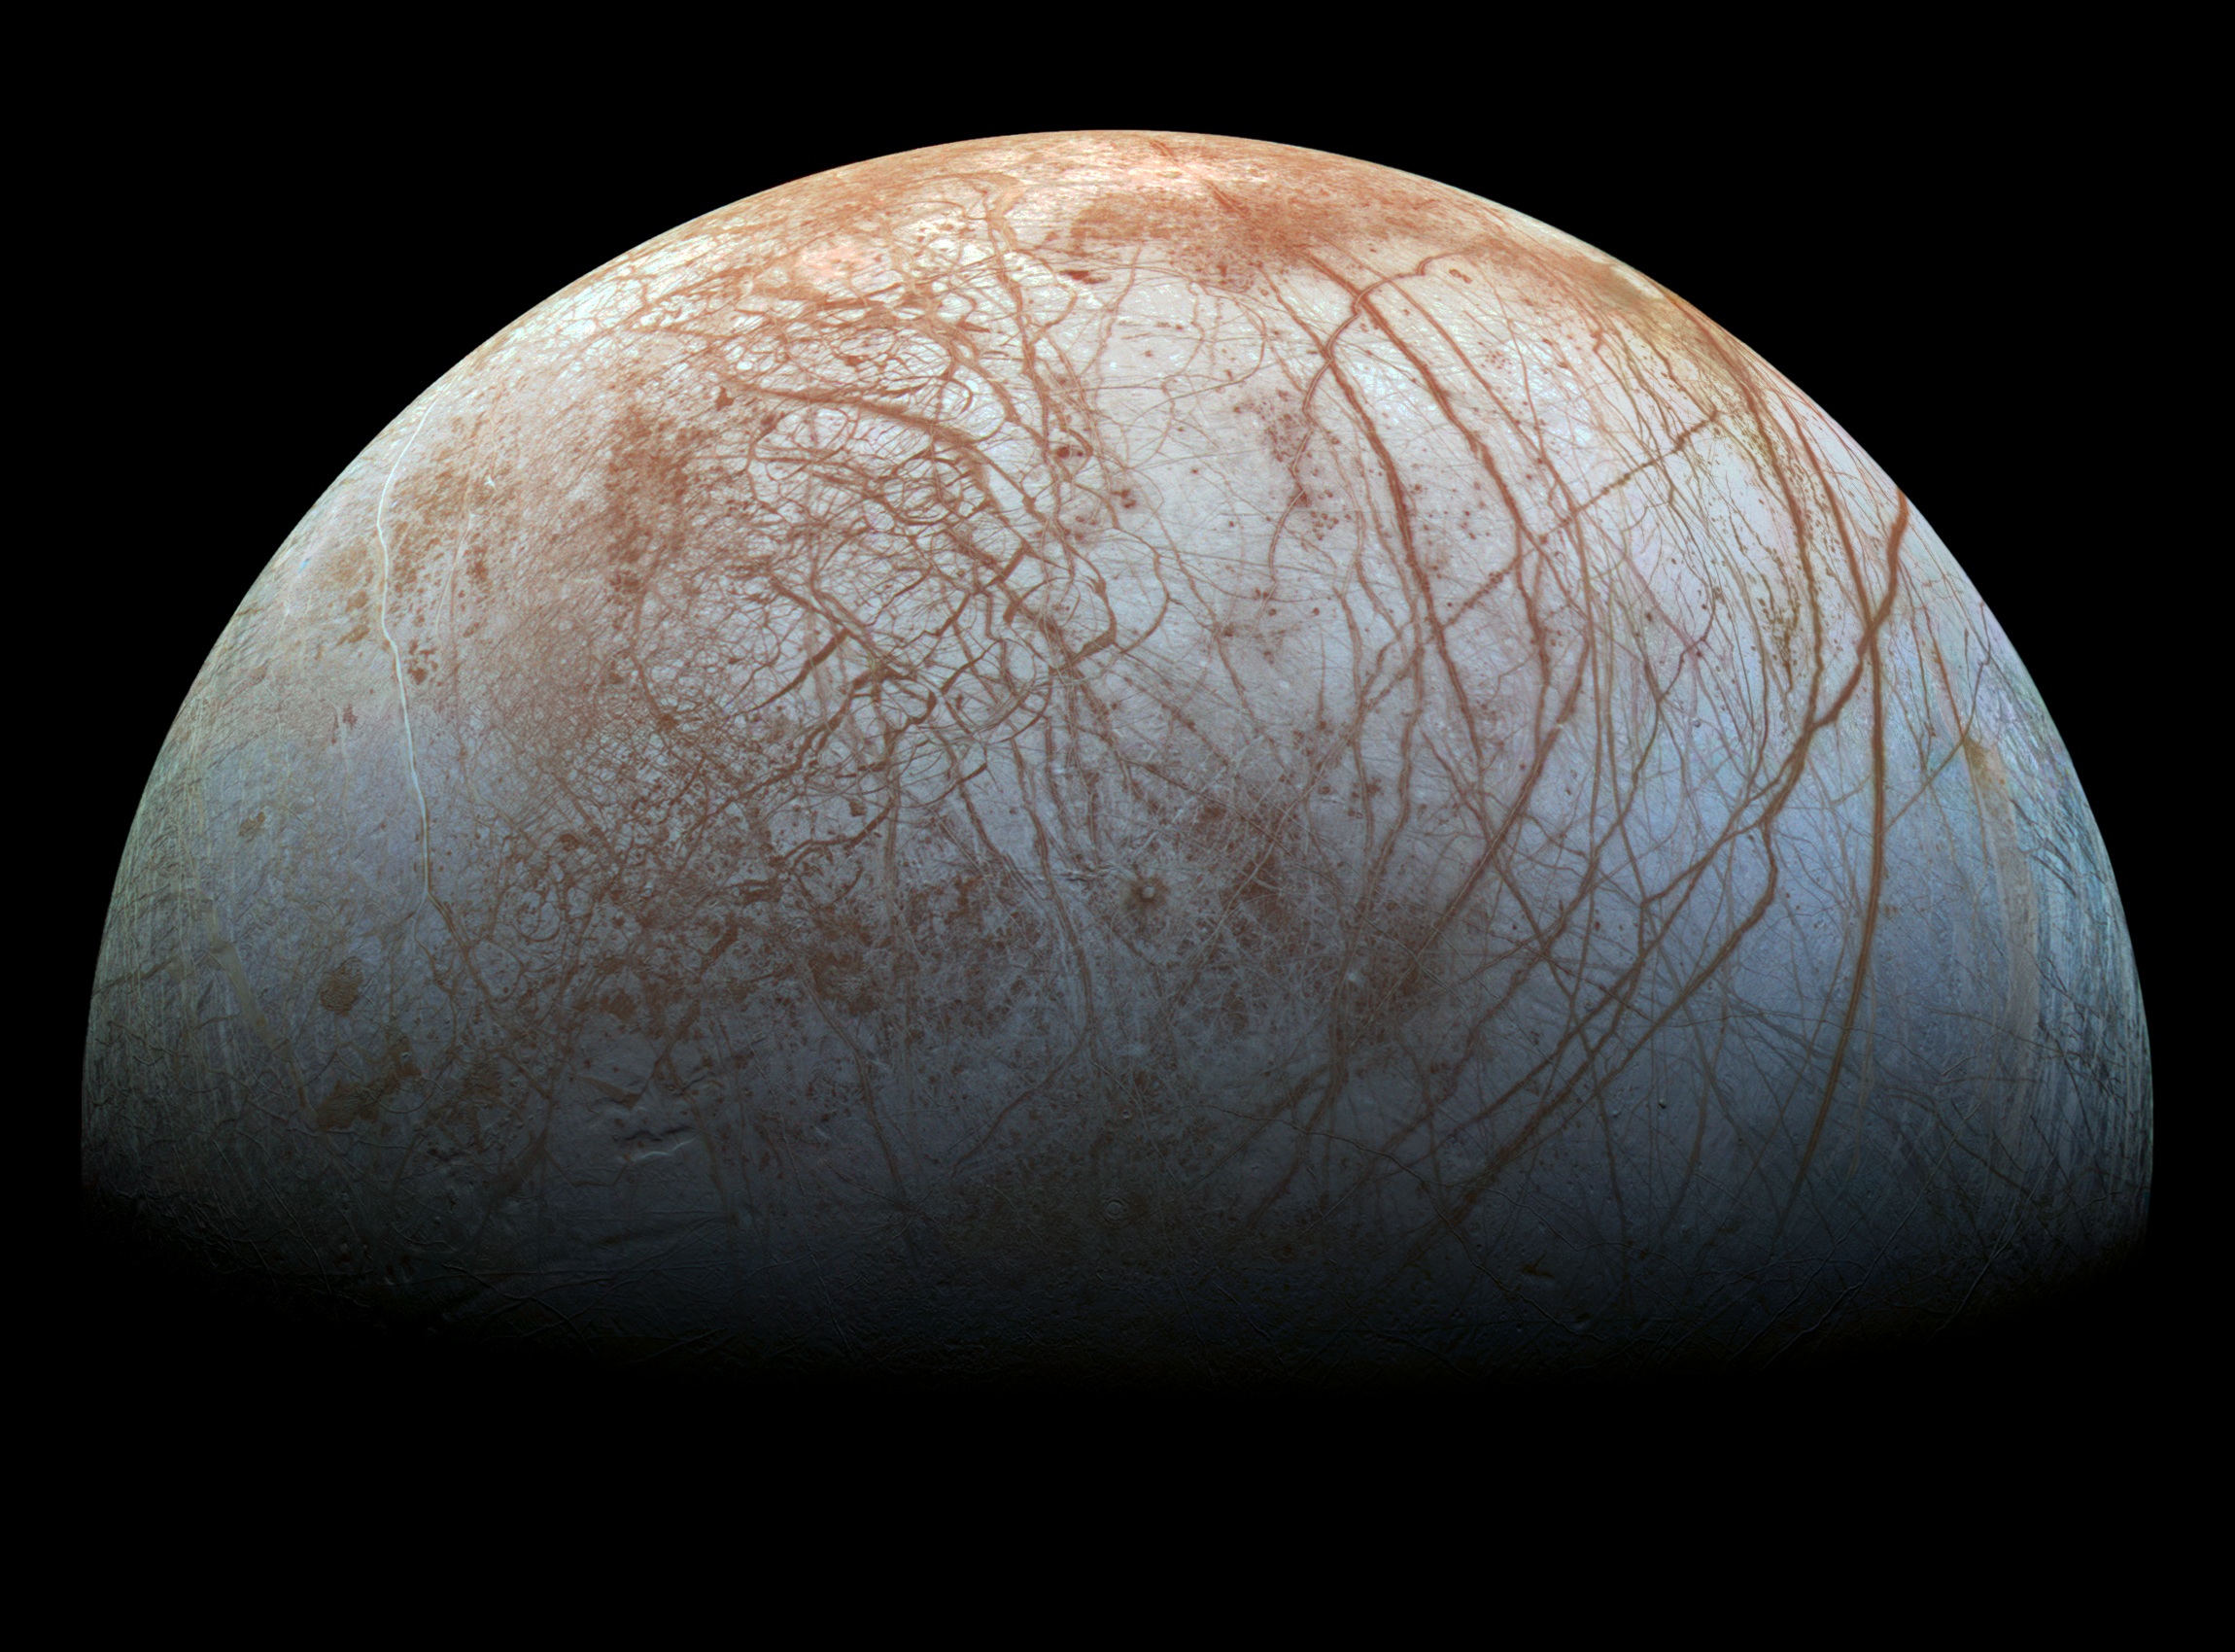
cosmos, space, circle, astronomy, icy, europa, sphere, planet, shape, solar system, astronomical object, galileo spacecraft, jupiter moon